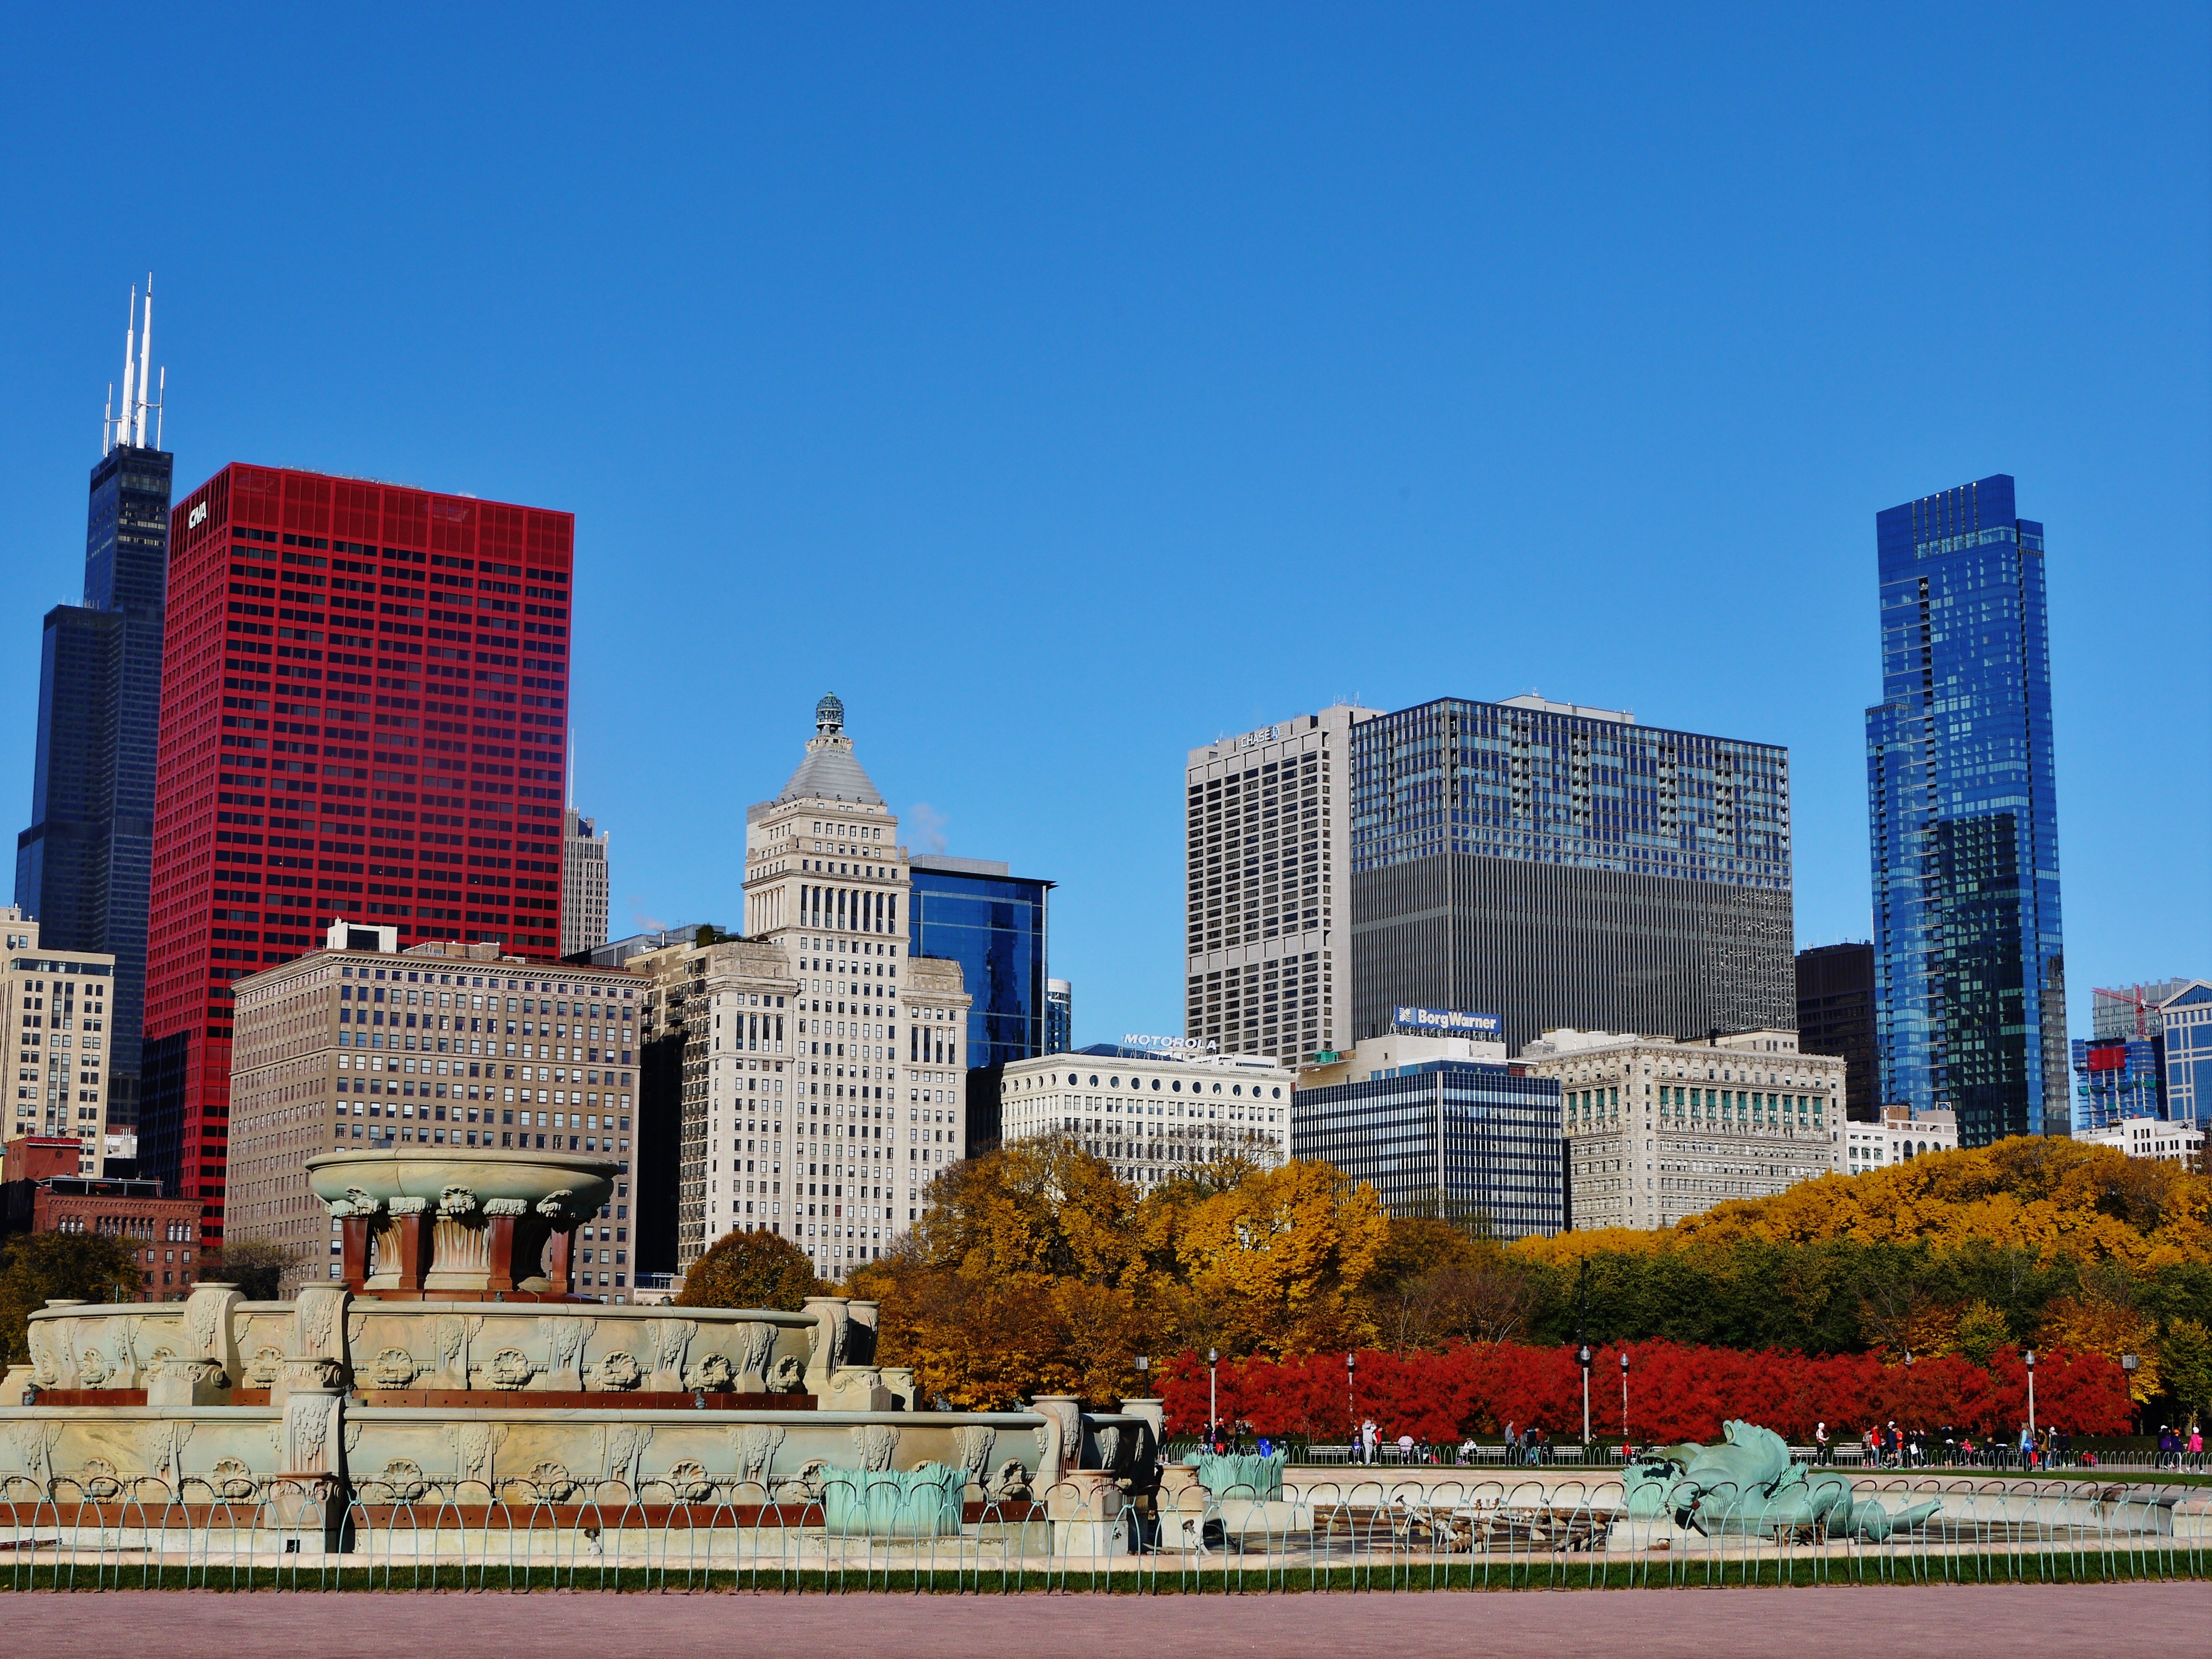
architecture, skyline, city, skyscraper, urban, cityscape, downtown, tower, plaza, landmark, facade, tower block, illinois, metropolis, midwest, neighbourhood, chicago skyline, urban area, residential area, human settlement, metropolitan area